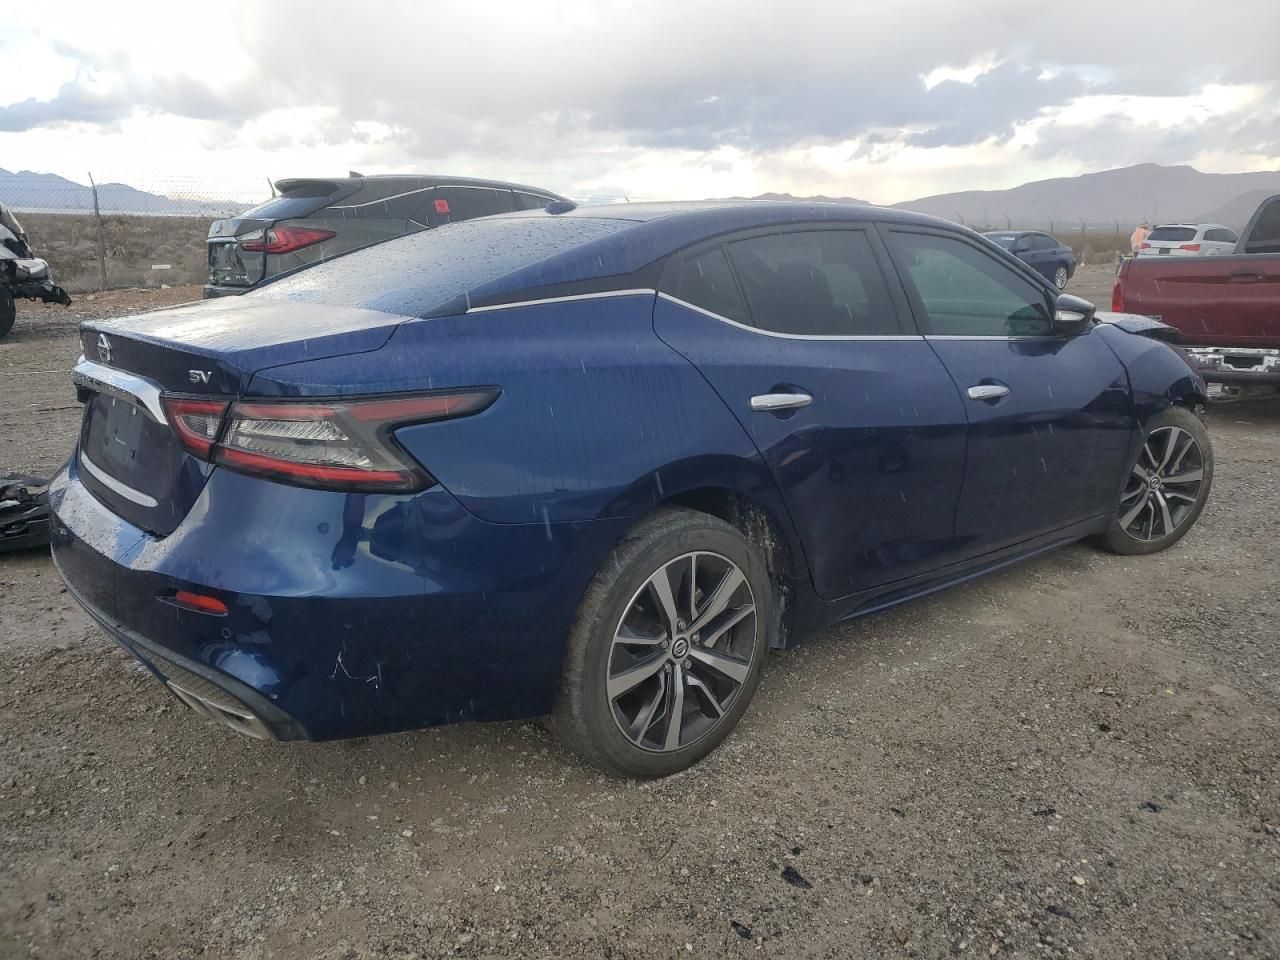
Aucun dommage détecté.
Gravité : aucun